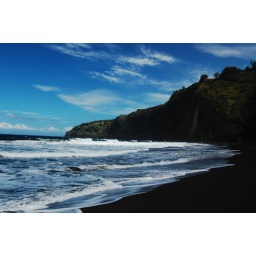
More of the black and beach in Waipio Valley on the Big Island of Hawaii.